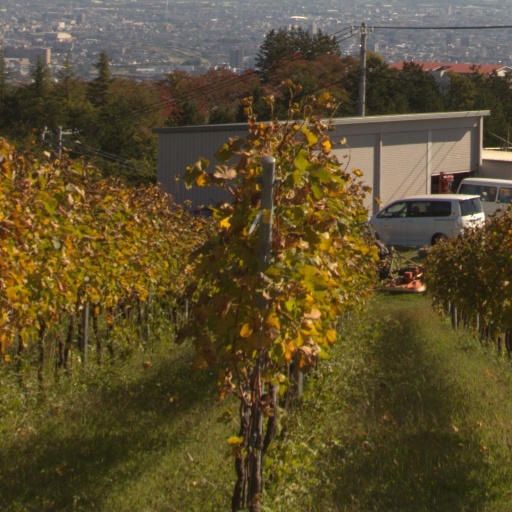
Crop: grape